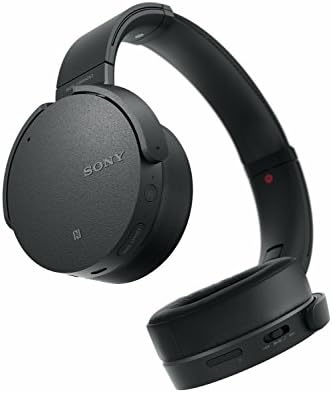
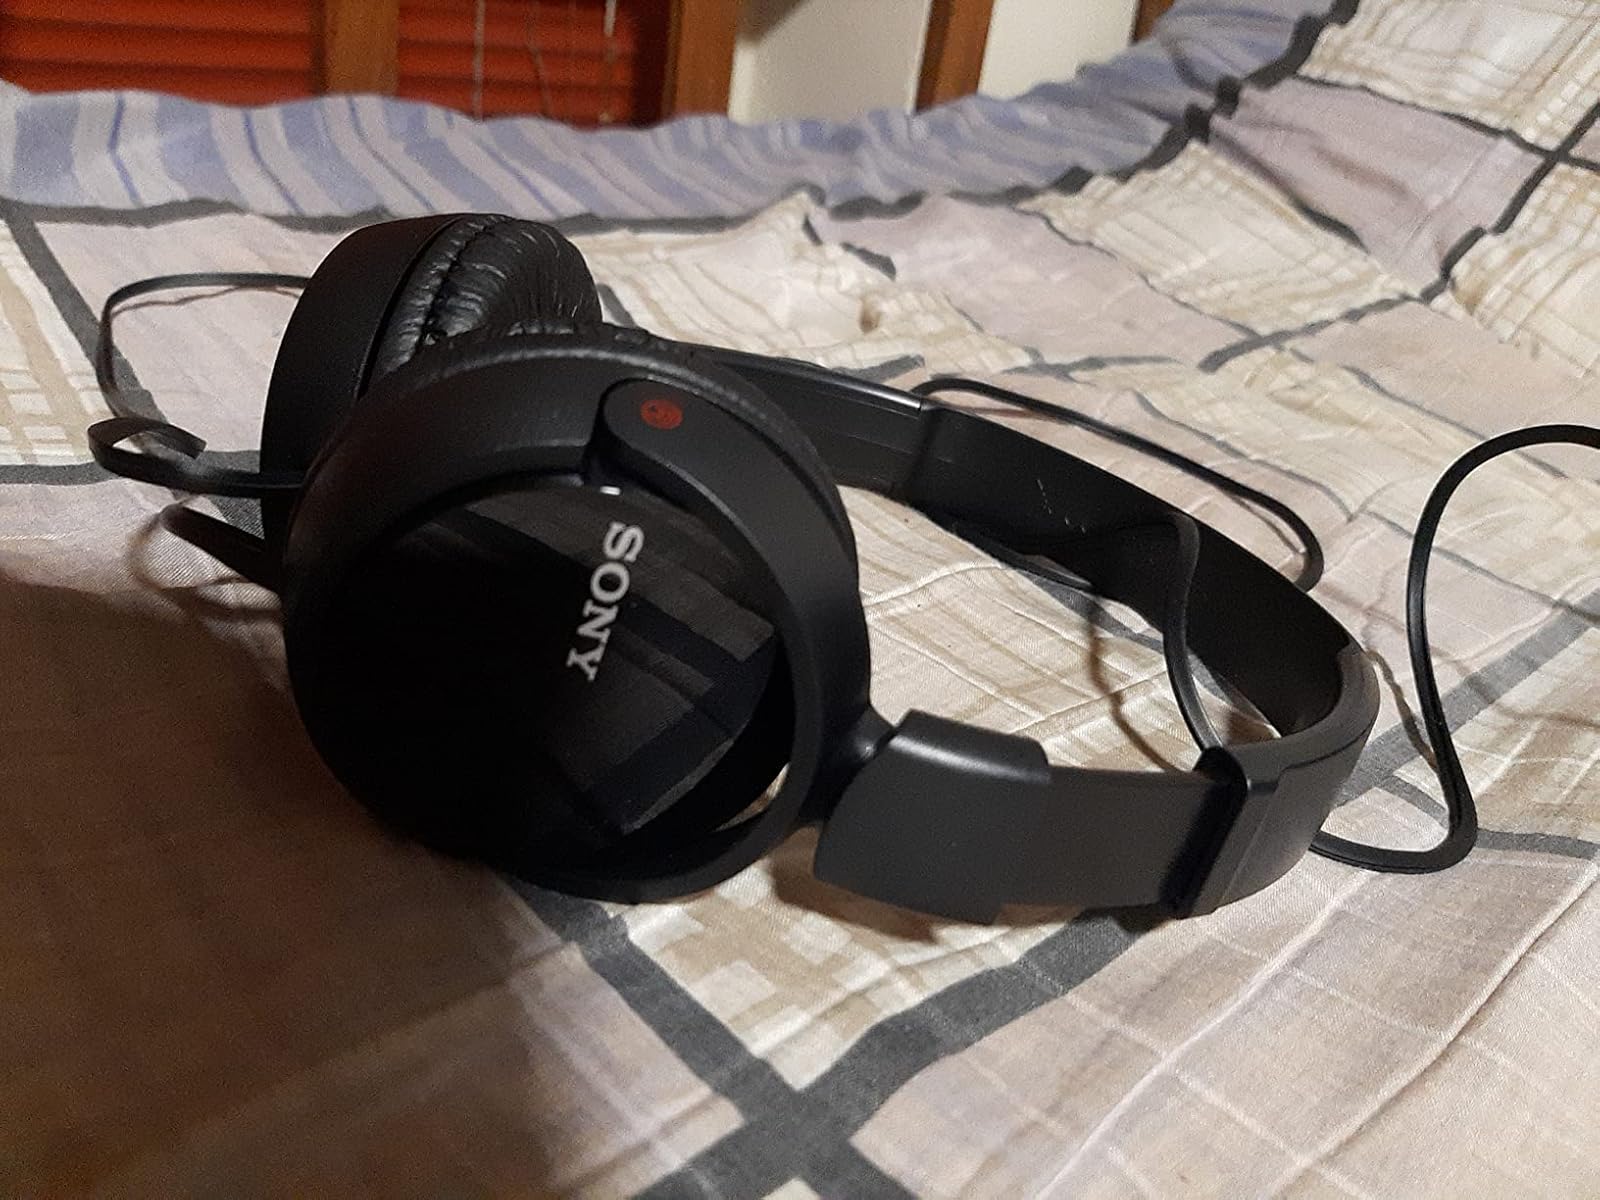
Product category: headphones
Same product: no